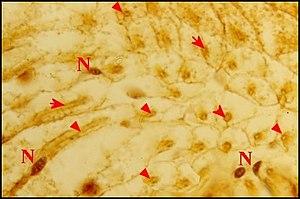
Coupe histologique des canaux excréteurs et des cellules canalaires de glandes ""sexuelles"" chez le mâle de Leptoneta trabucensis"
Les glandes gnathocoxales, qualifiées aussi de glandes salivaires, sont des organes sécréteurs péri-buccaux situés dans les gnathocoxae ou lames maxillaires des Araignées. Elles présentent fréquemment un dimorphisme sexuel remarquable découvert par A. Lopez chez Araniella cucurbitina au début des années 70 et retrouvé ultérieurement par cet auteur qui le décrivit dans divers autres groupes systématiques.